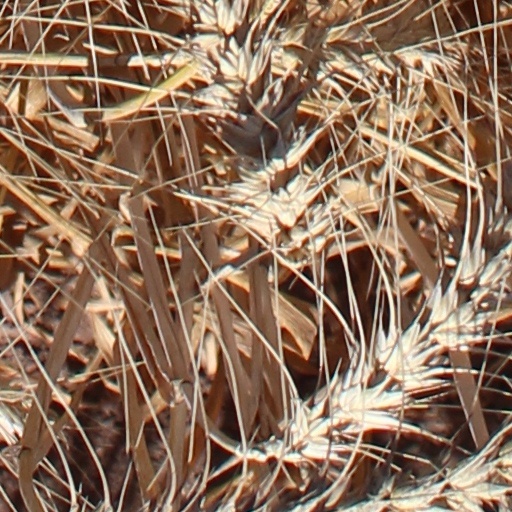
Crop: wheat